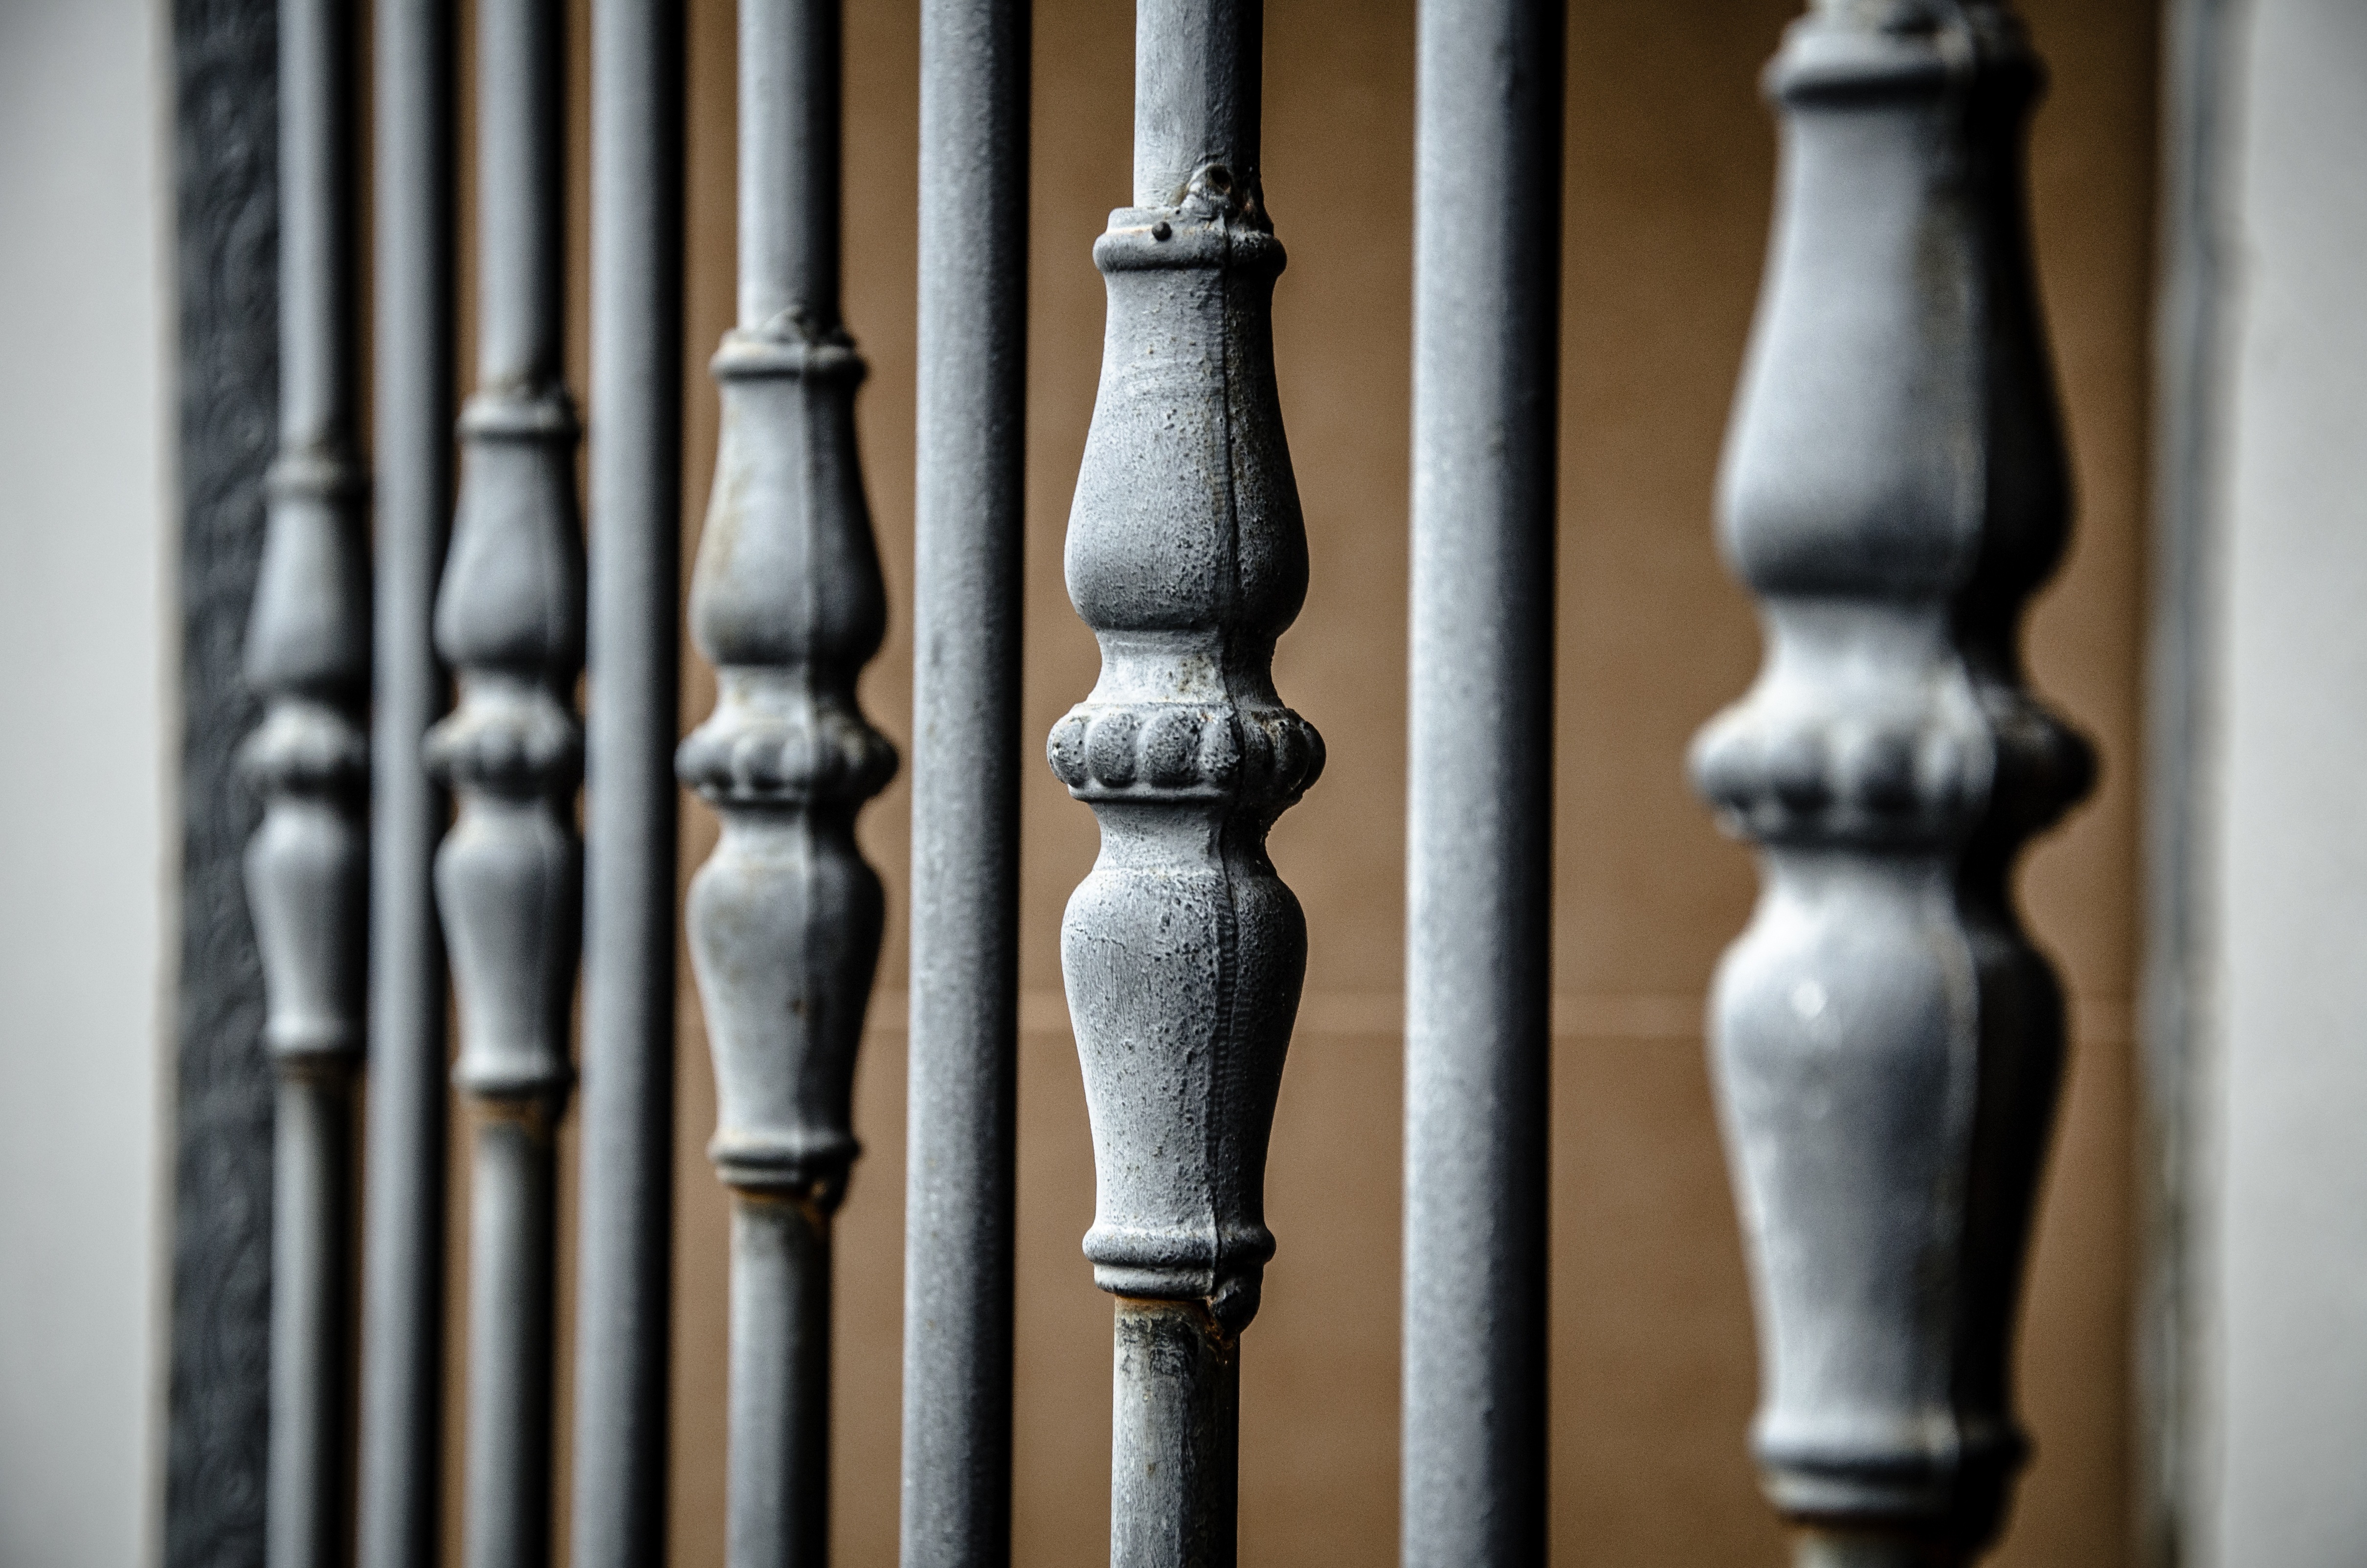
architecture, structure, wood, house, window, glass, column, facade, lighting, interior design, product, iron, carving, wrought iron, grating, baluster